Feigenbaum constants

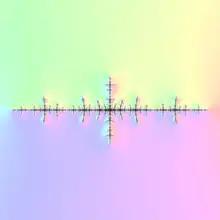
Julia set for the Feigenbaum point

Other maps also reproduce this ratio; in this sense the Feigenbaum constant in bifurcation theory is analogous to in geometry and in calculus.